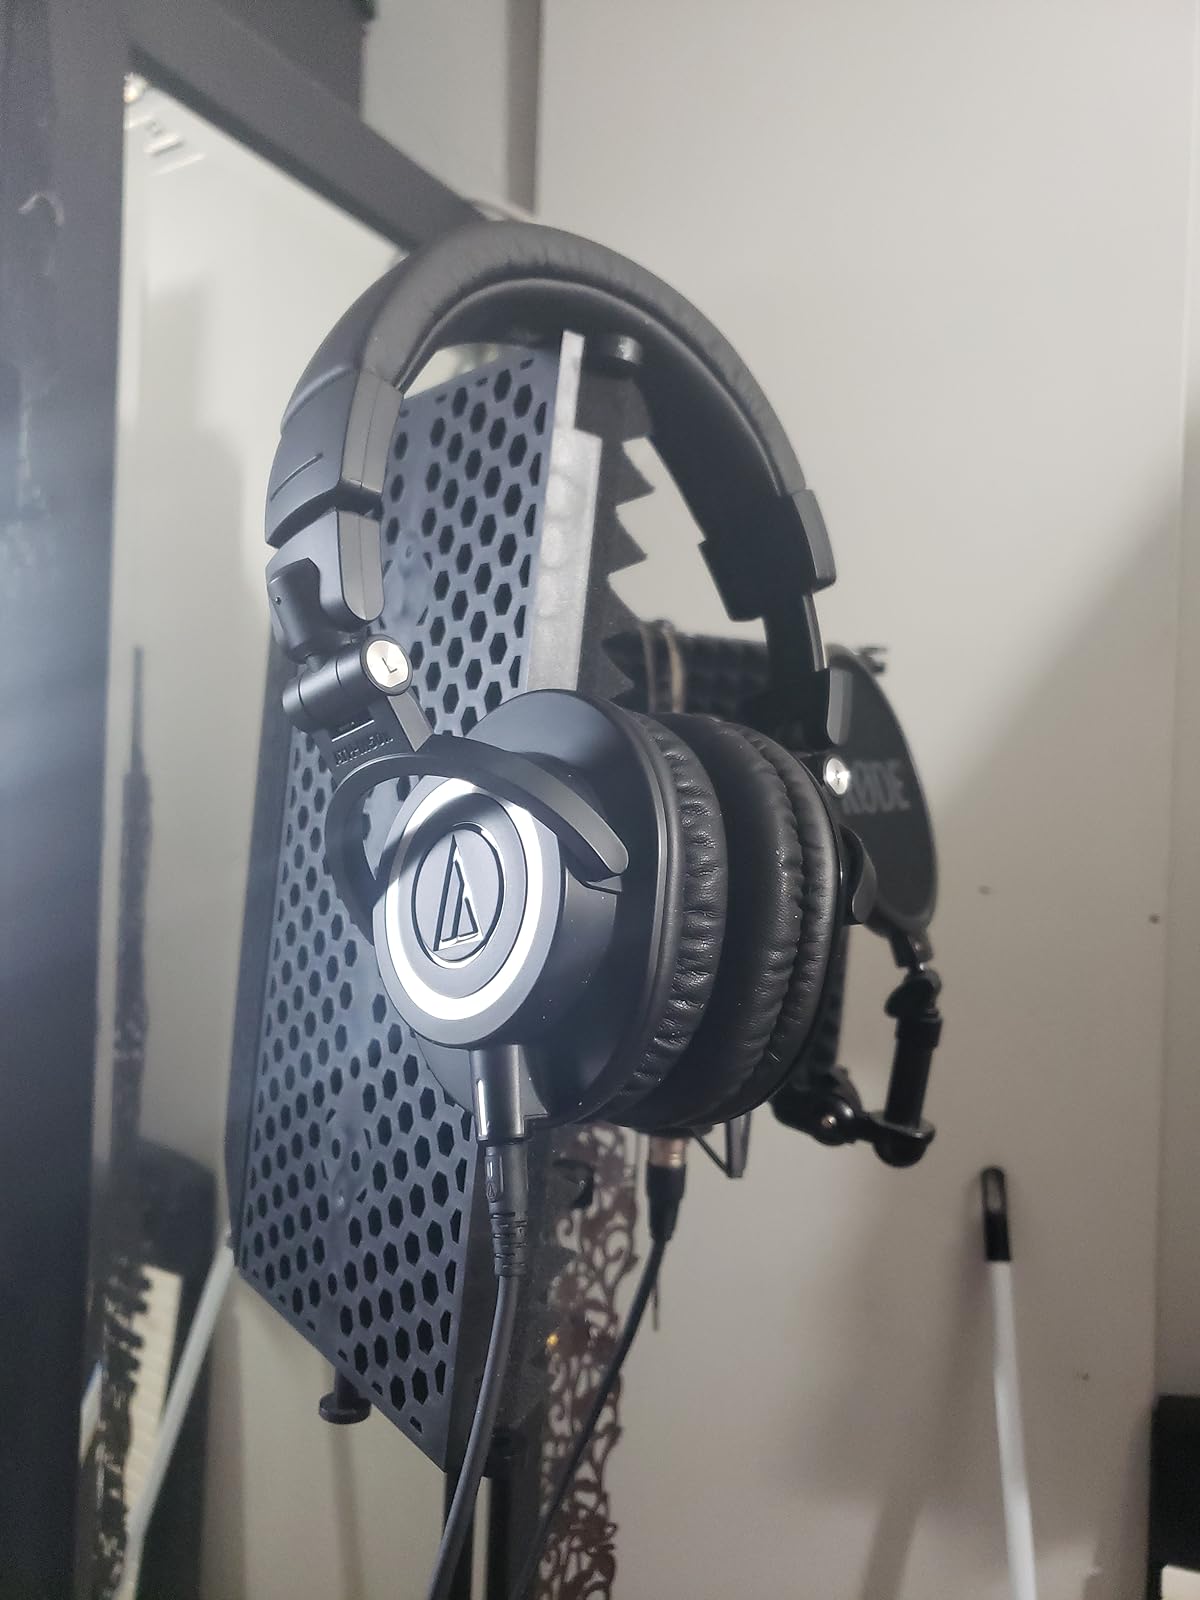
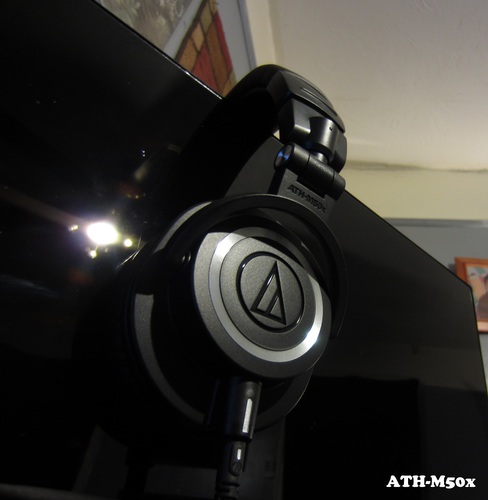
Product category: headphones
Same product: yes